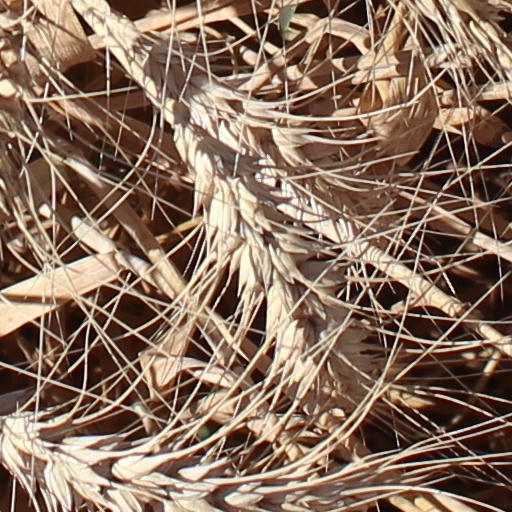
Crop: wheat